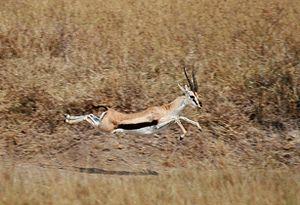
L'écologie comportementale, également appelée écoéthologie, est l'étude scientifique du comportement animal principalement en milieu naturel, notamment dans une perspective évolutionniste. Les écoéthologistes disposent de plusieurs approches méthodologiques alliant théorisation, échantillonnage et observation, et leurs études concernent plus particulièrement la manière dont les animaux assurent leurs fonctions vitales. La recherche de nourriture, l'accouplement reproductif, l'établissement de territoires et les avantages de la vie en groupe pour assurer le succès reproducteur individuel constituent certains des principaux thèmes de recherche de cette discipline.
La Gazelle de Thomson, Swala tomi en Swahili, est une espèce de gazelle de la famille des bovidés. Elle tient son nom de celui de l'explorateur écossais Joseph Thomson. Elle est également appelée Thommie.